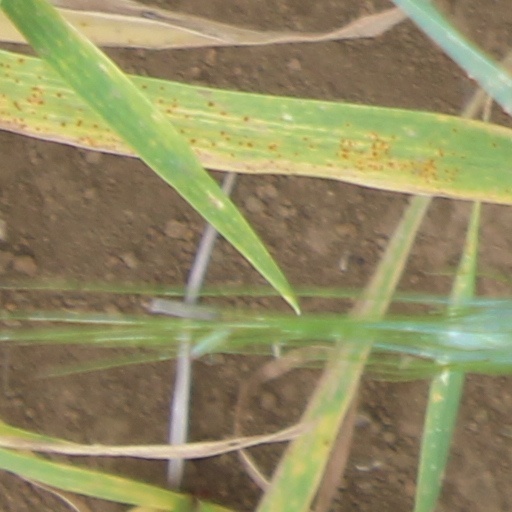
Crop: wheat